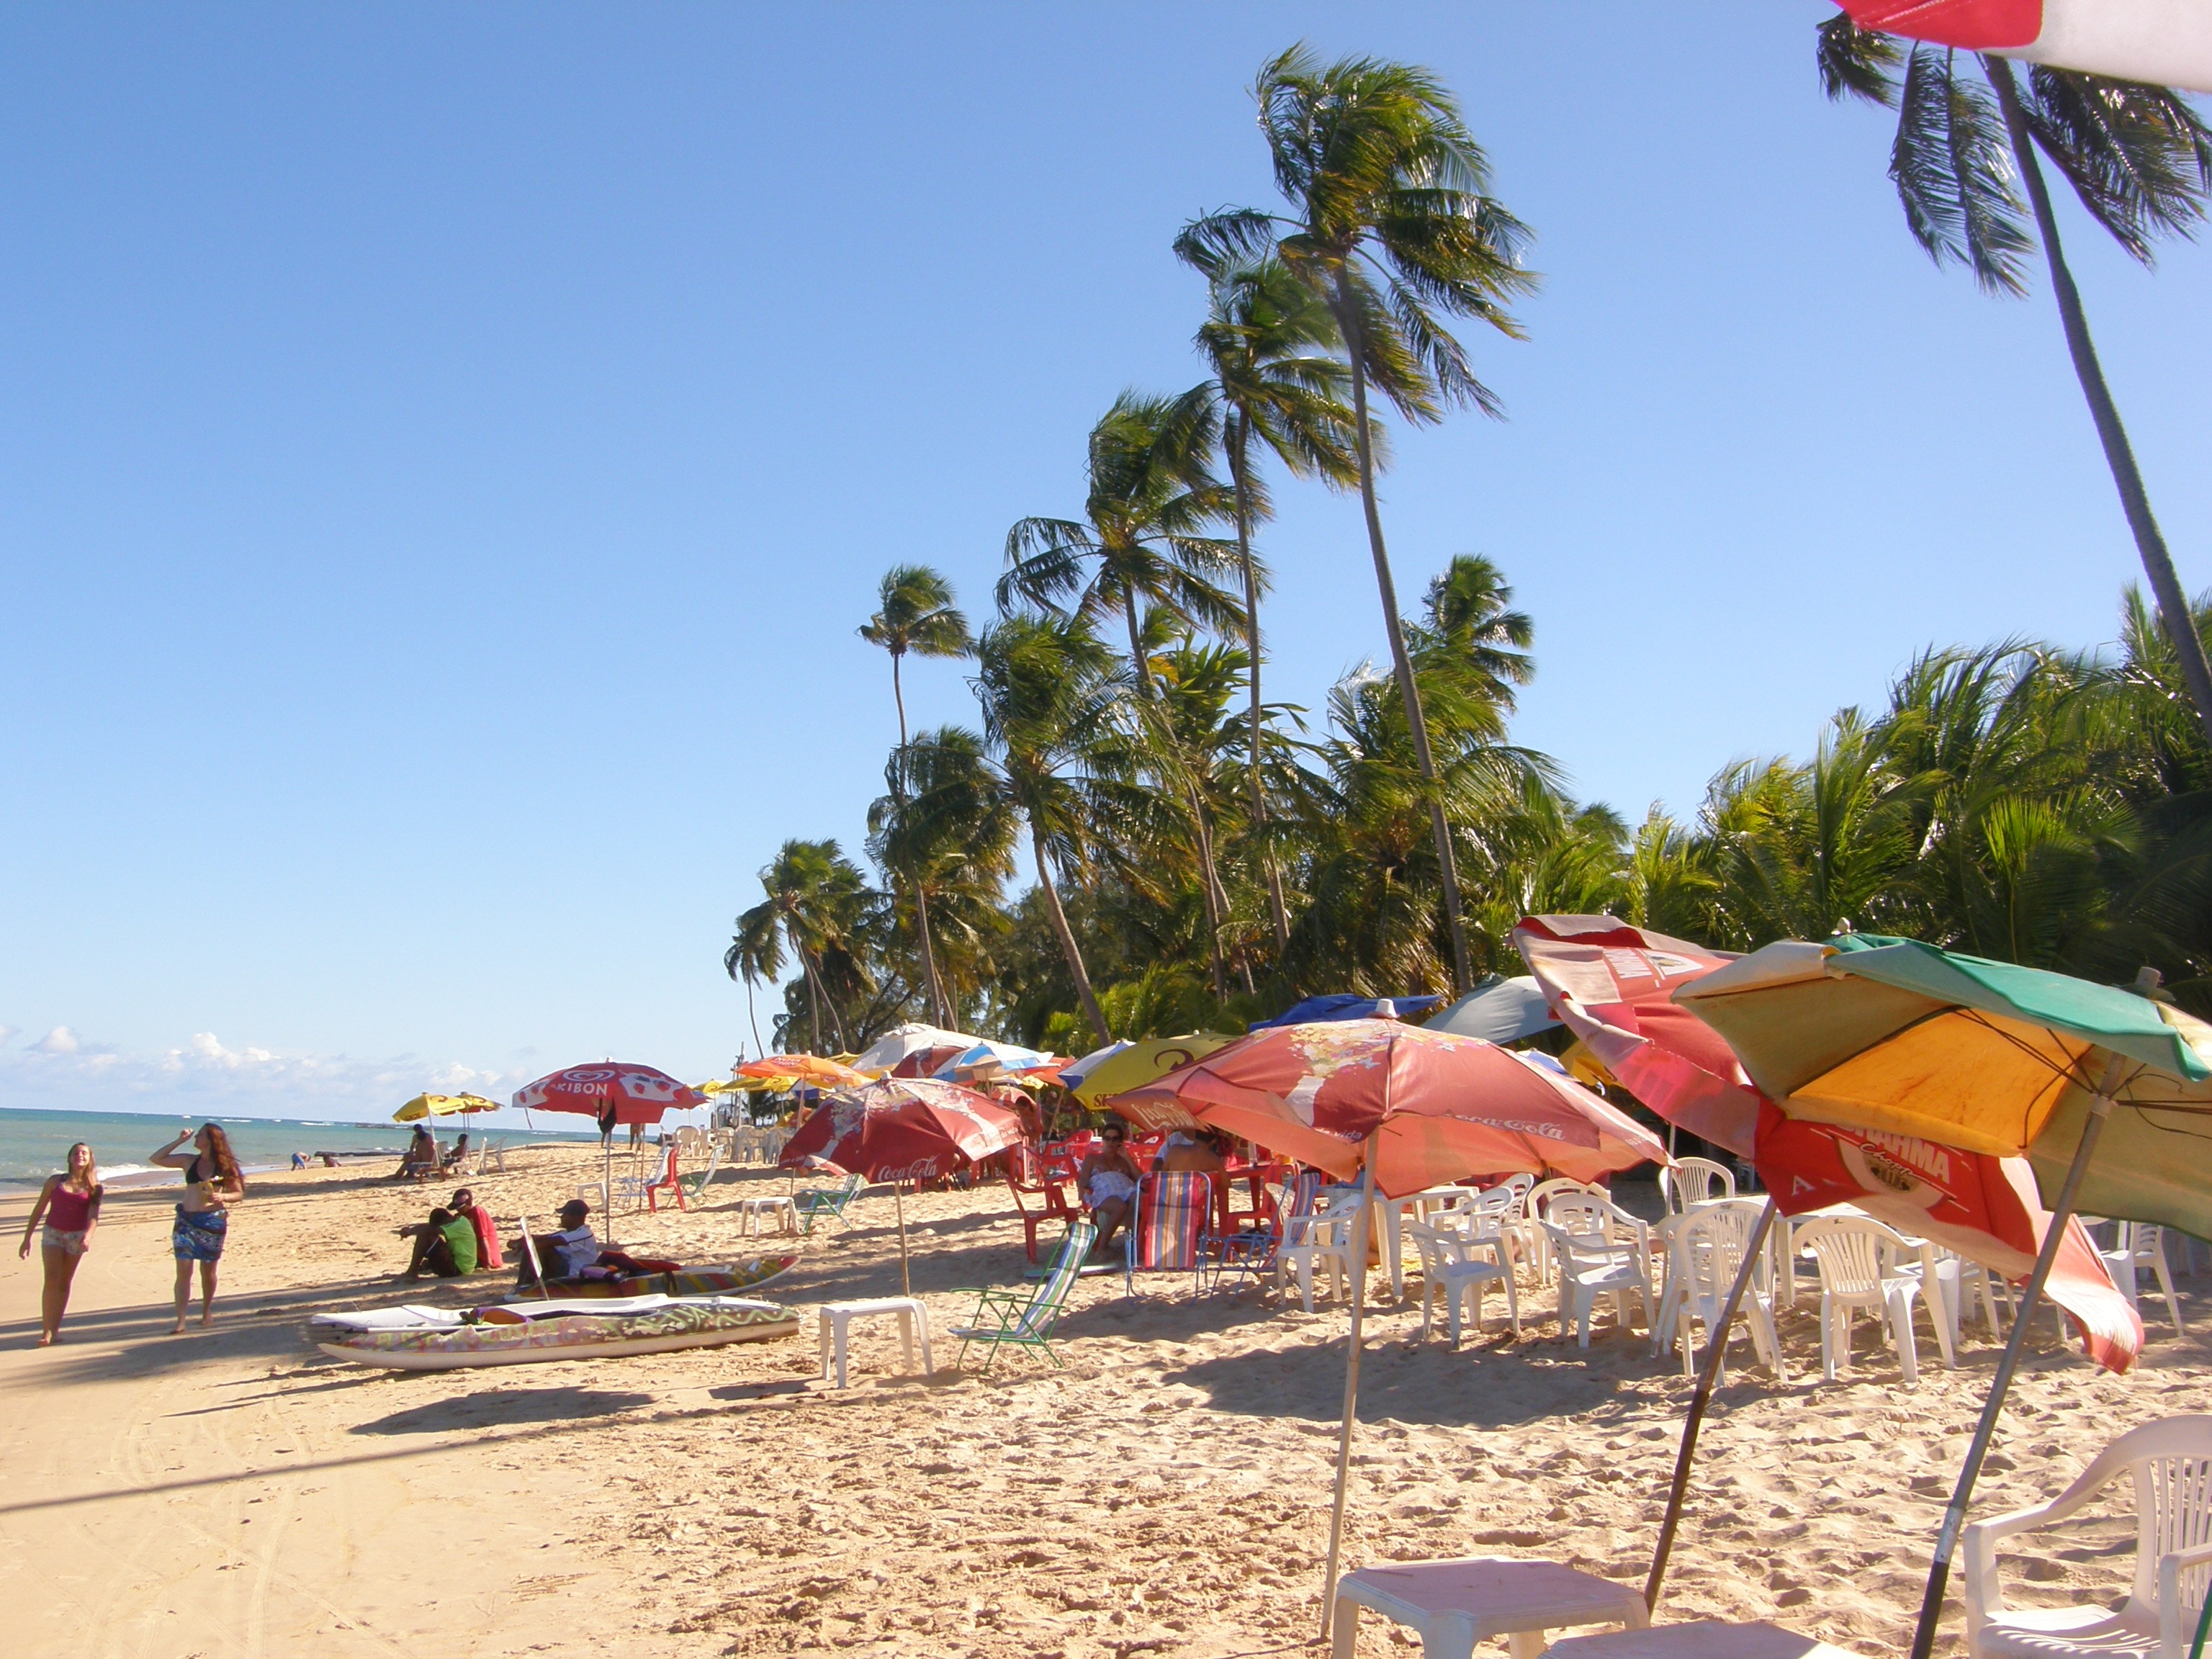
beach, sea, coast, sky, vacation, umbrella, leisure, resort